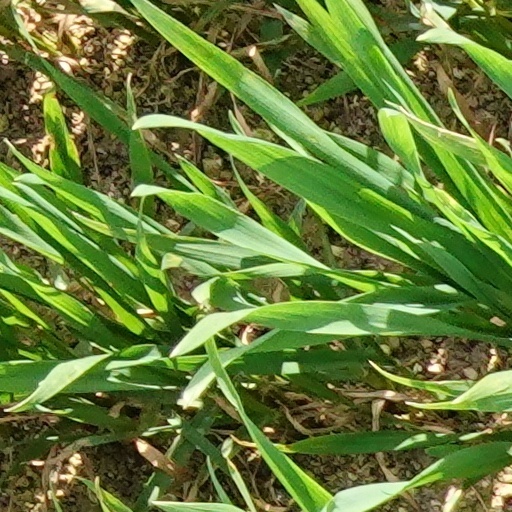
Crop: wheat